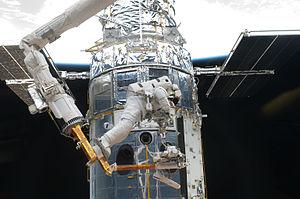
Cette page présente un récapitulatif des événements qui se sont produits pendant l'année 2009 dans le domaine de l'astronautique.
Andrew J. « Drew » Feustel est un astronaute américain né le 25 août 1965, vétéran de trois missions spatiales.